Mælefjell Tunnel

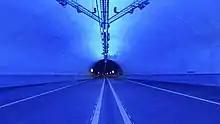
Hall in the tunnel, December 2019

The Mælefjell Tunnel is a road tunnel along the European route E134 highway in Telemark county, Norway. The southern end of the tunnel is located at Århus on the north side of the village of Seljord in Seljord Municipality. The northern end of the tunnel is at Gvammen, just east of the village of Hjartdal in Hjartdal Municipality. The tunnel was opened on 19 December 2019, as Norway's seventh longest road tunnel. It is part of the European route E134 highway, and upon its completion, it made the highway about shorter, saving trucks about 18 minutes of driving time between those two places. Construction started in 2013 and the breakthrough occurred on 3 May 2017.